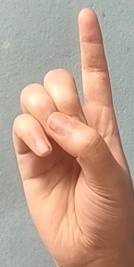
ASL sign: D